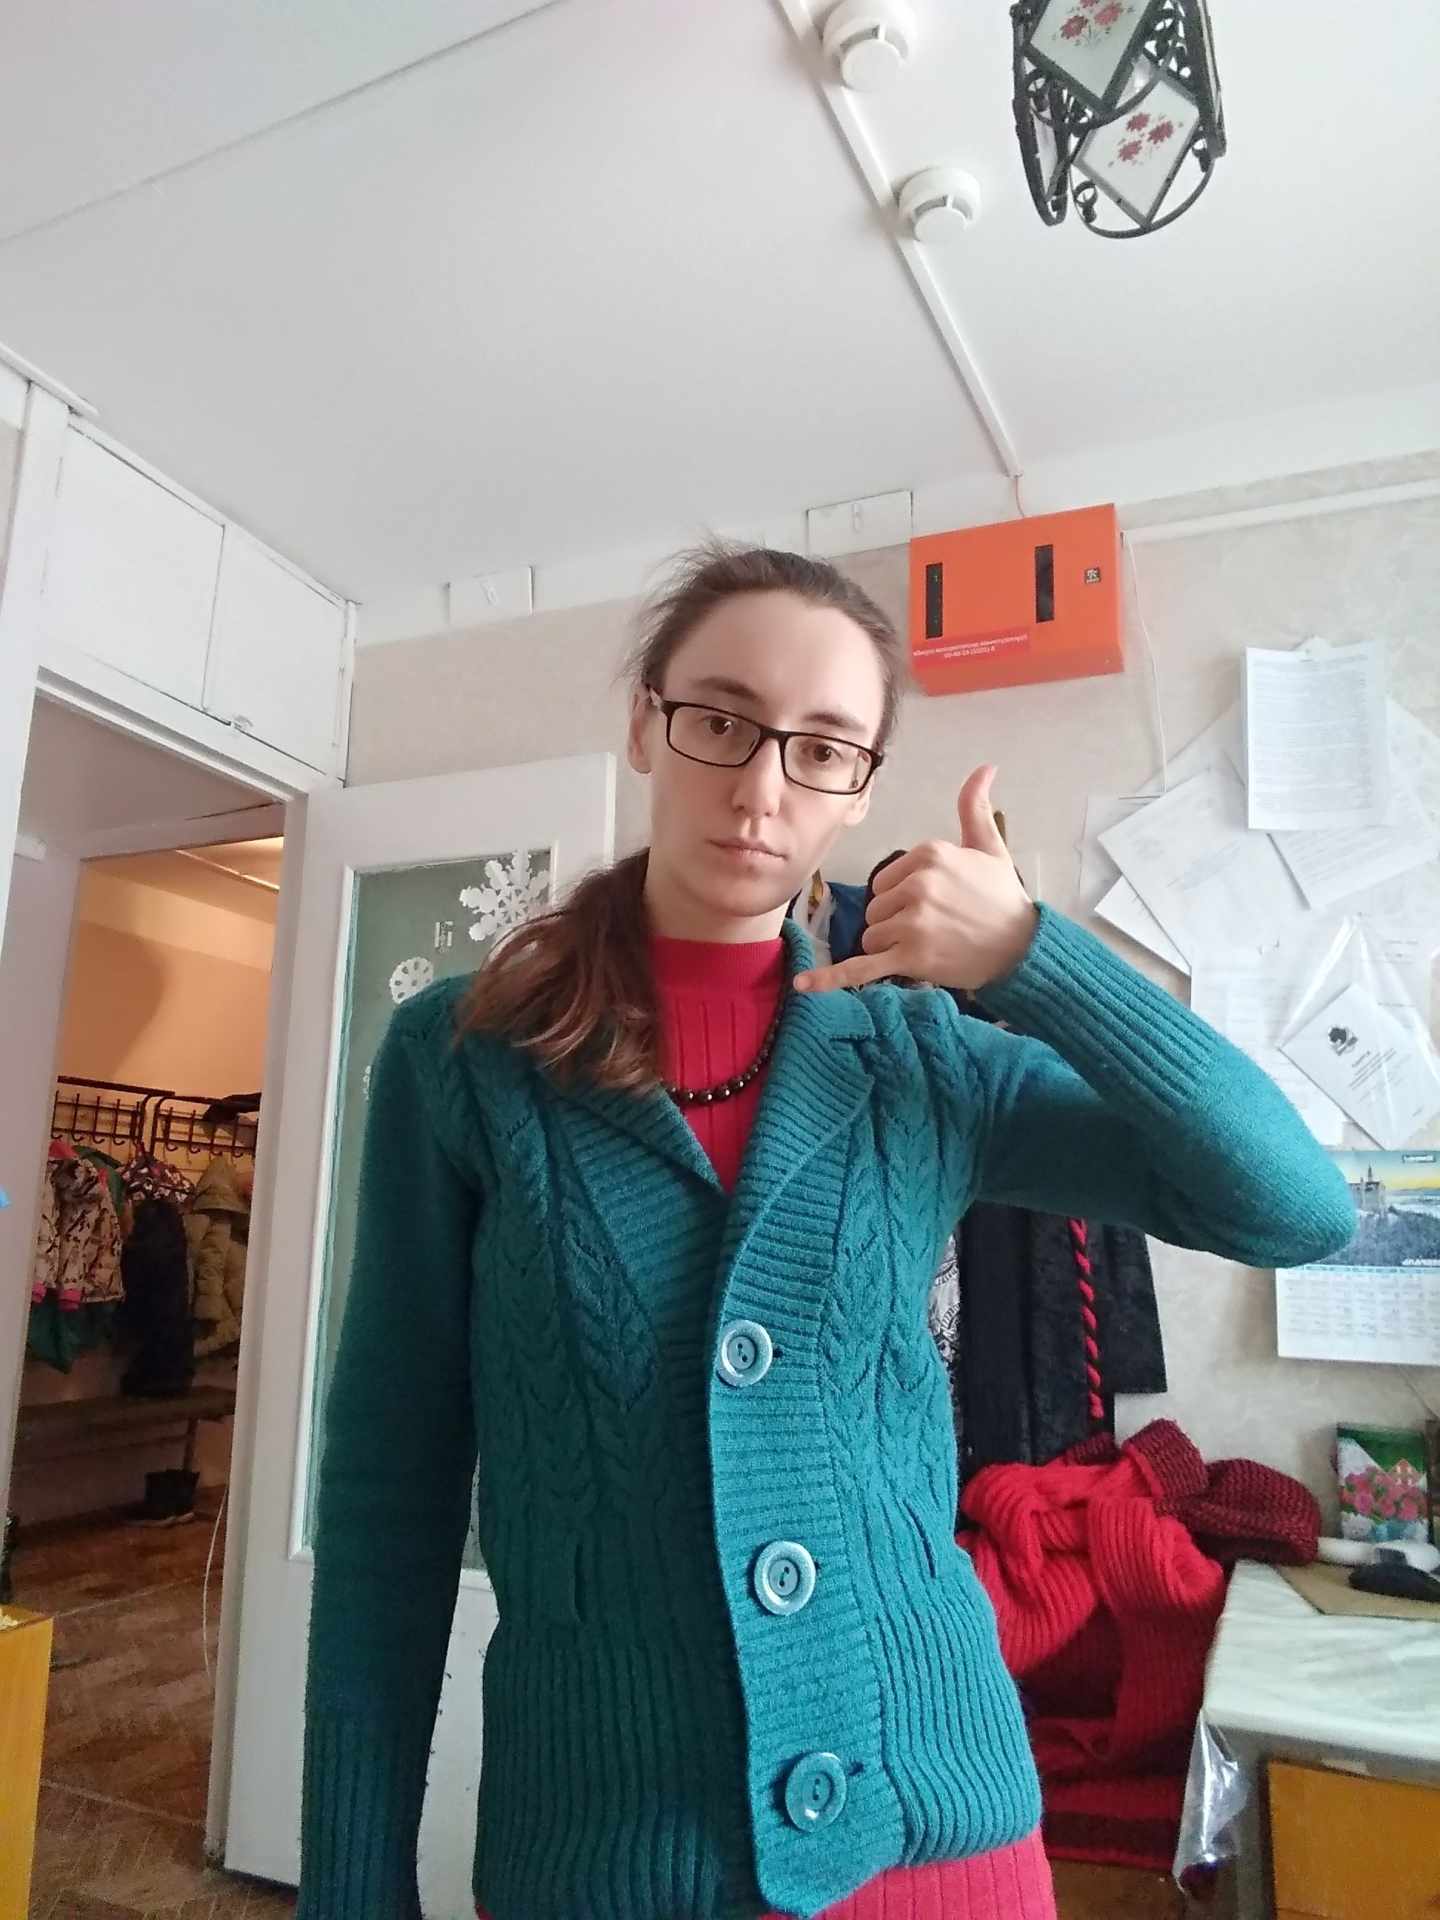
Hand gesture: call